Bill Ponsford

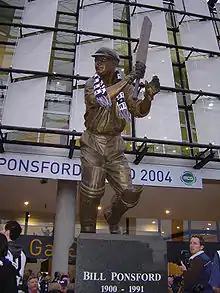
Statue of Ponsford outside the W.H. Ponsford Stand at the MCG

Ponsford began his working life at the State Savings Bank. On his return from England in 1926, the bank advised him that they might not tolerate so much leave for cricket in the future. Ponsford received a lucrative offer to play for Blackpool Cricket Club, which he was inclined to accept. This news was received with dismay by Australian fans, who had earlier seen players such as Ted McDonald leave Australia and accept contracts in the professional English leagues. To keep Ponsford in Melbourne, "The Herald"—a local newspaper—employed him on the basis that he would remain available for all representative cricket. The new role included writing articles for the paper.